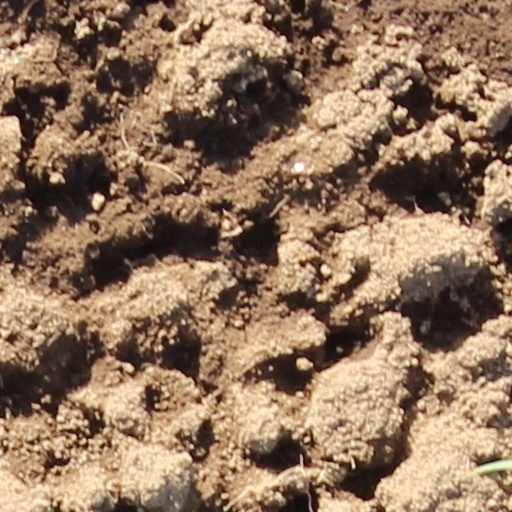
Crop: wheat